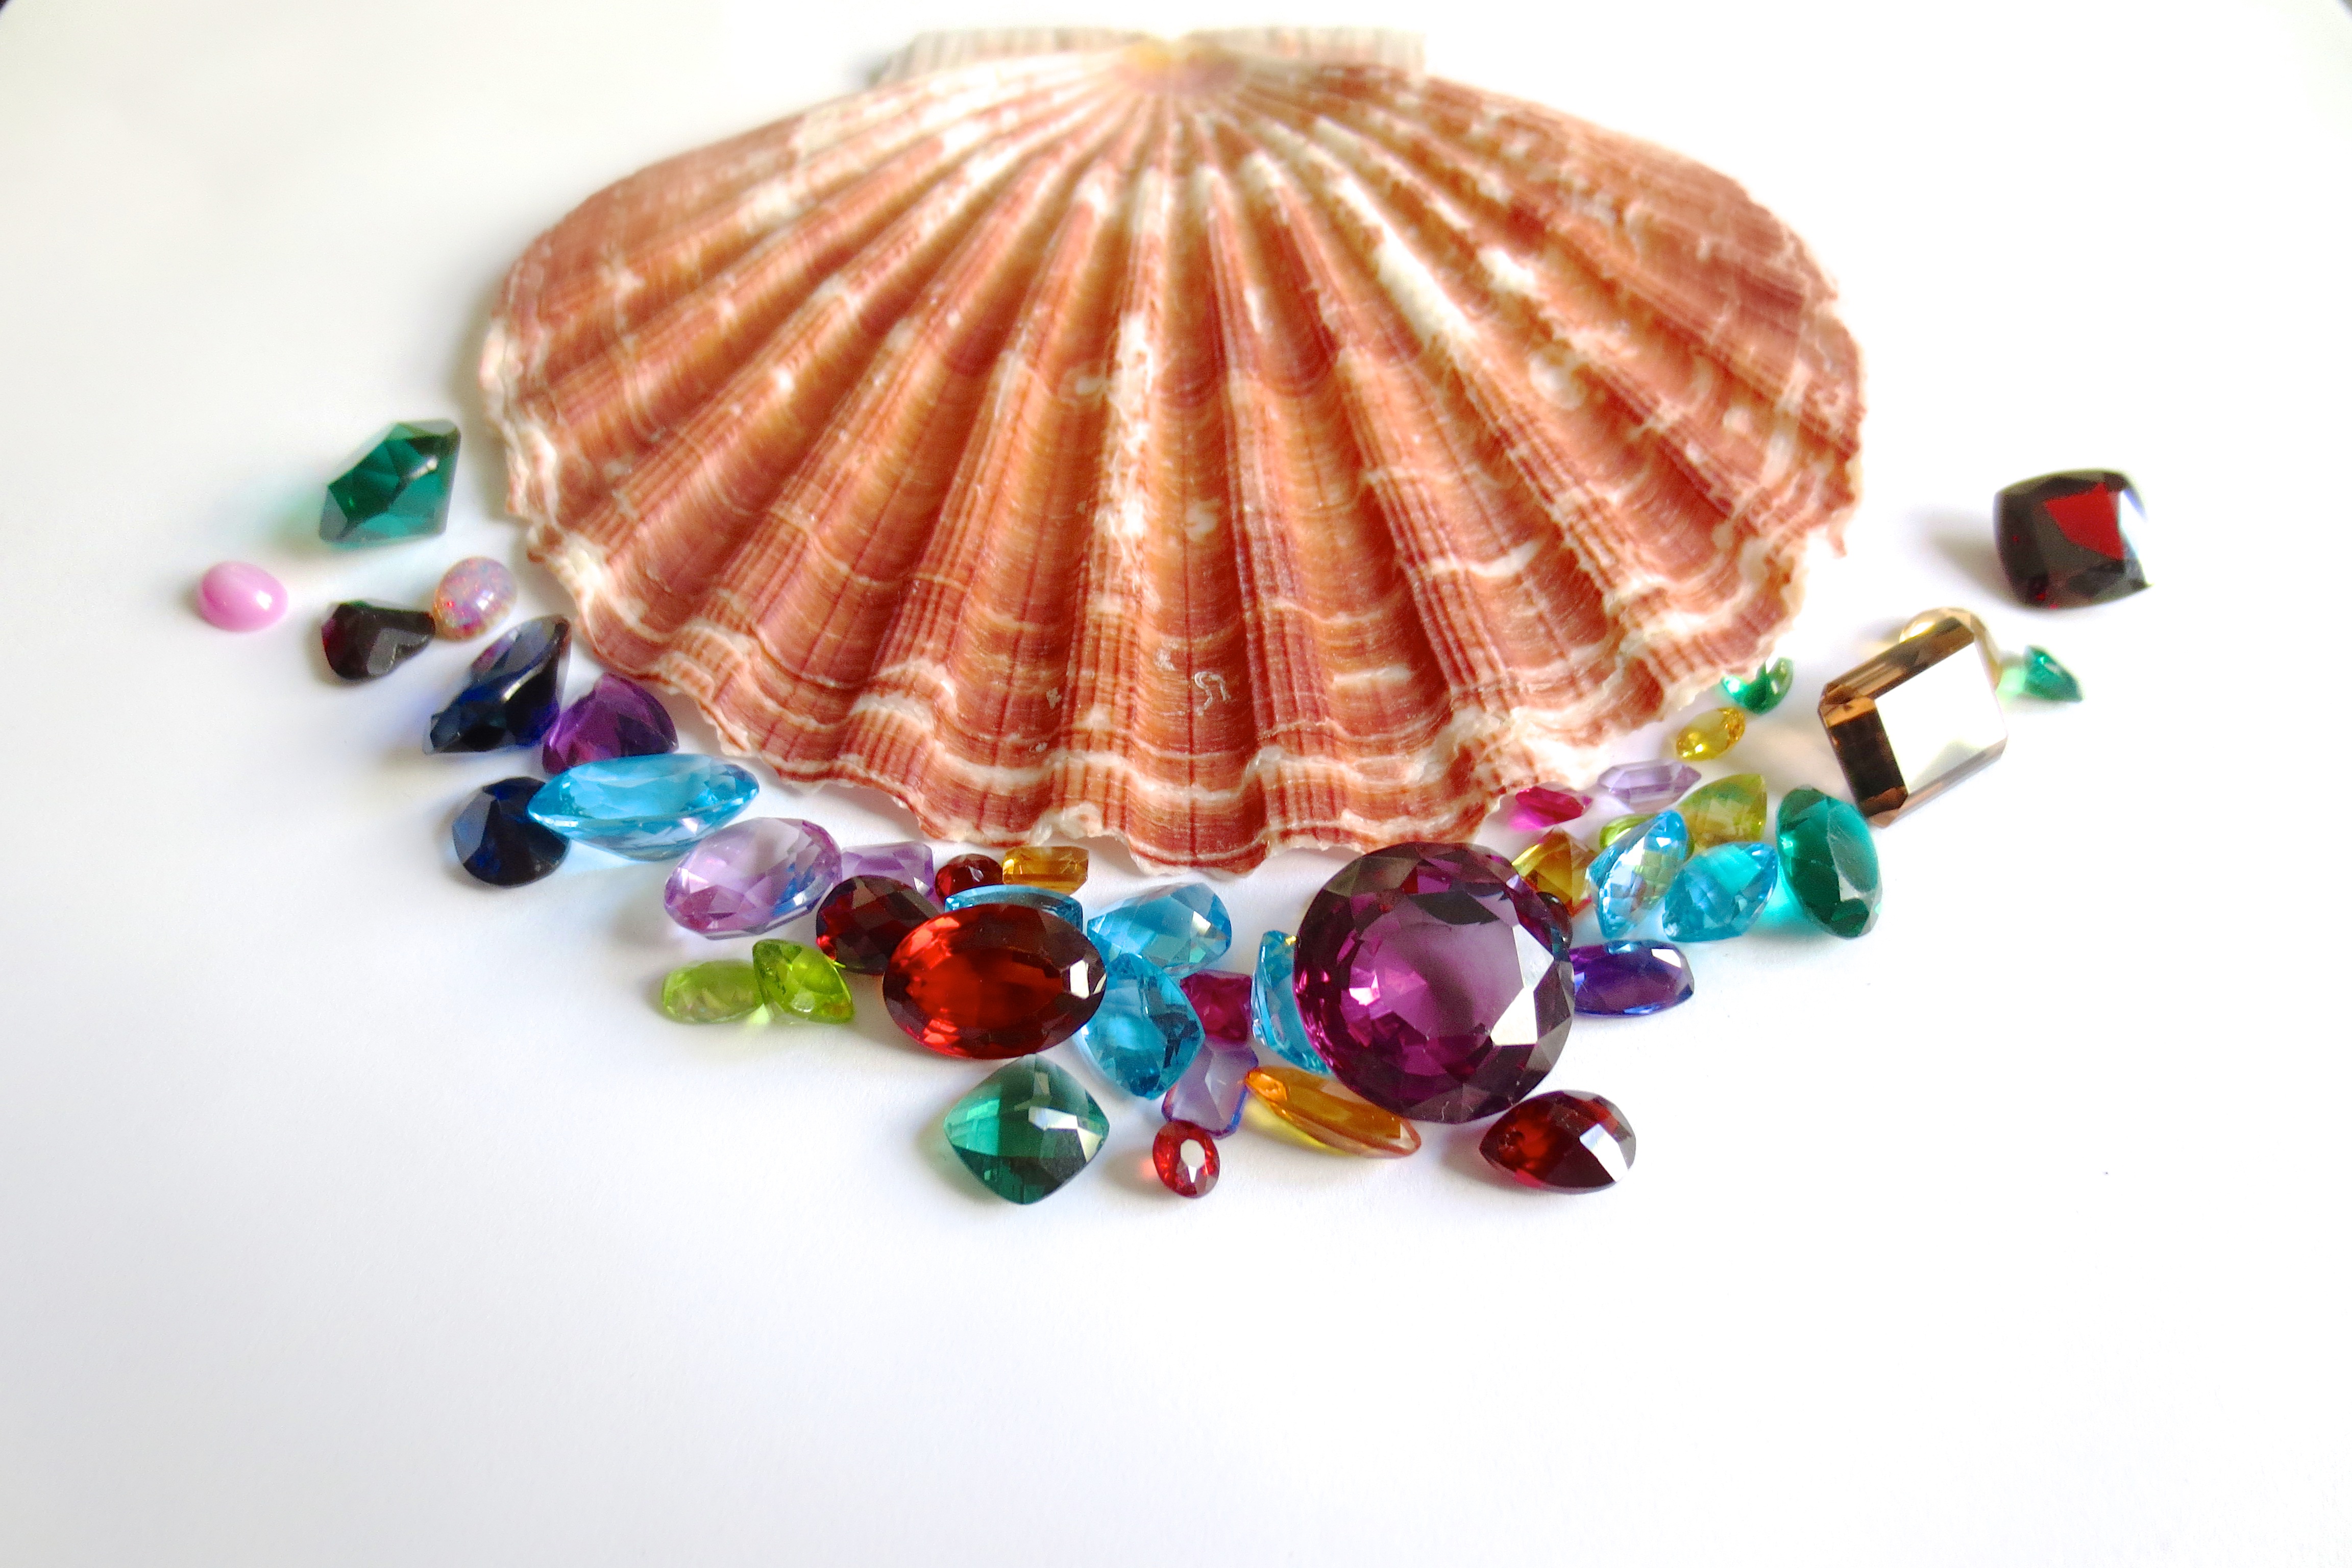
beach, nature, summer, vacation, celebration, gift, orange, food, green, color, macro, natural, blue, colorful, yellow, pink, bead, jewelry, seashell, glitter, sparkle, mollusk, jewellery, jewel, art, rainbow, luxury, vivid, bright, topaz, gem, exotic, vibrant, brilliant, scallop, treasure, ruby, emerald, glamour, sapphire, garnet, facet, precious, gemstones, fashion accessory